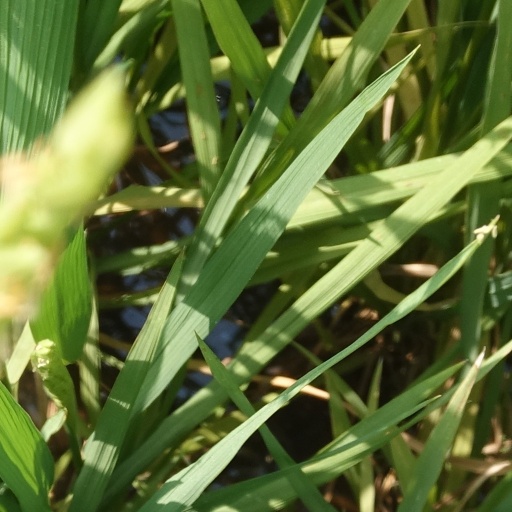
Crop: rice